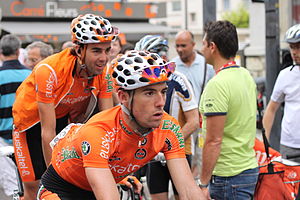
Alan Pérez
Alan Pérez Lezaun er en tidligere spansk professionel landevejsrytter.